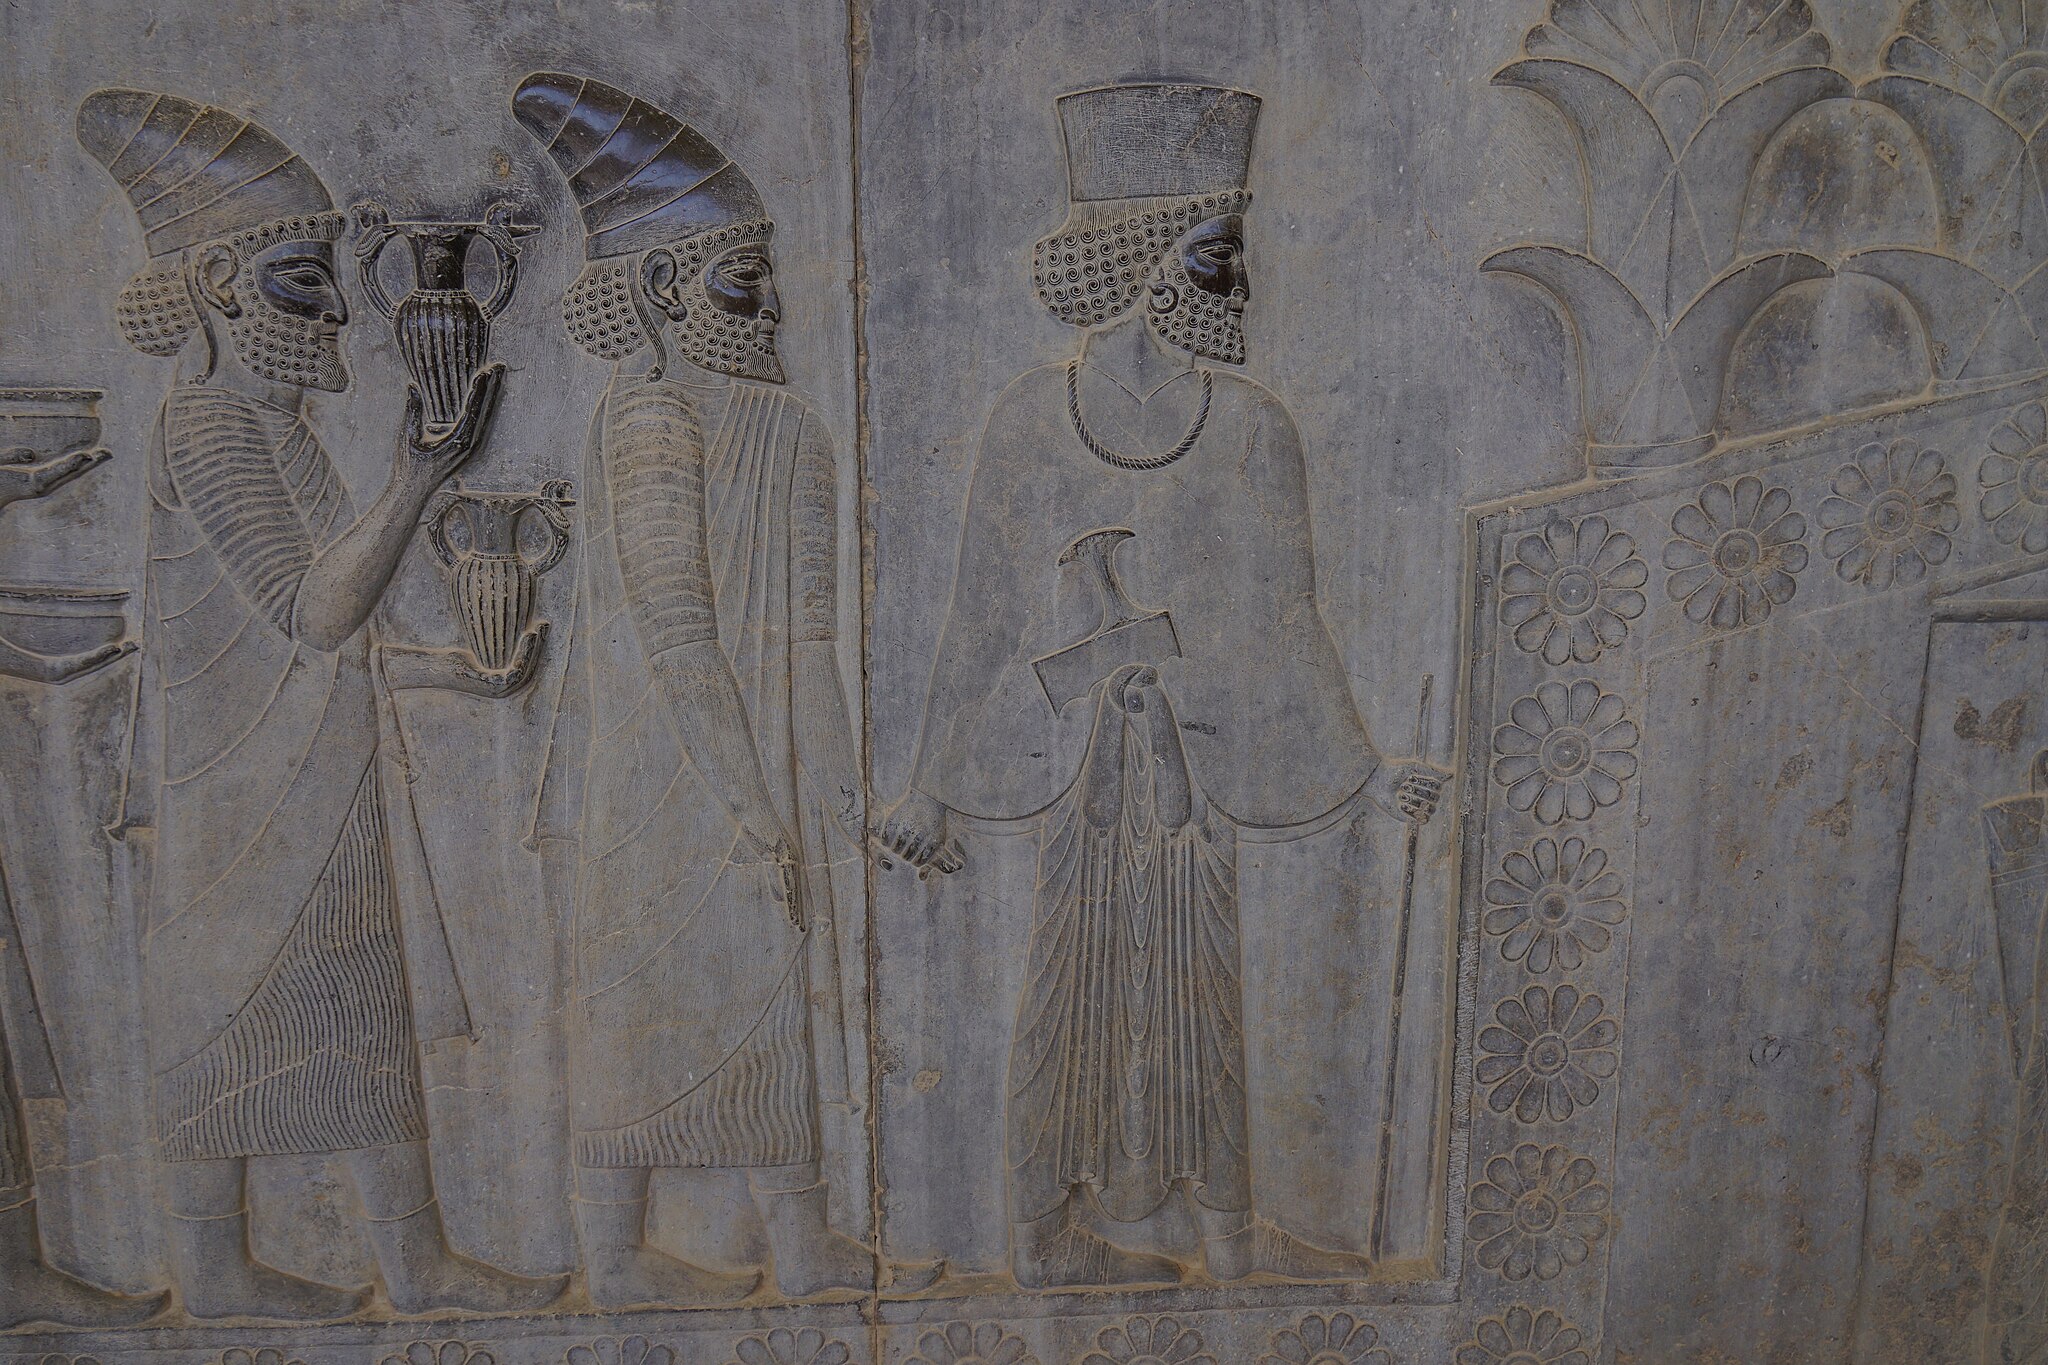
Title: Persepolis (20973160249)
Description: Persepolis
Date: 2015-08-21 07:37
Categories: Flickr images reviewed by FlickreviewR 2, 2015 in Persepolis, Lydian delegation, Apadana